Albert Luque

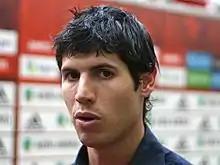
Luque as an Ajax player in 2007

Albert Luque Martos (born 11 March 1978) is a Spanish retired footballer who played as a left winger or striker.